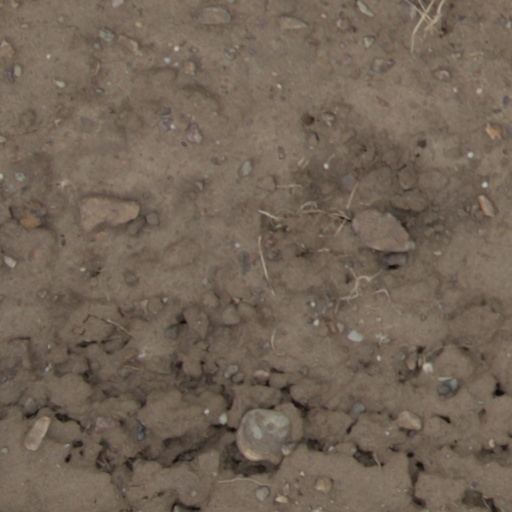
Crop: wheat